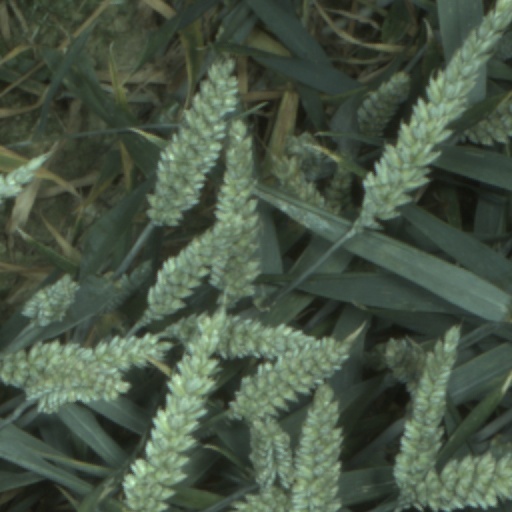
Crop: wheat